Feld am See

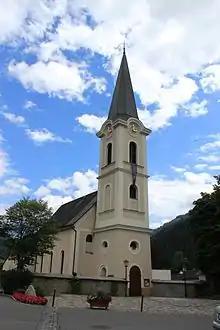
Protestant church

The hidden "Gegend" was not populated until the High Middle Ages, when about 1300 its sunny northern side was stubbed and the name of the valley was first mentioned in a 1308 deed. While large estates were held by the Carinthian Counts of Ortenburg, the village called "Rauth" (from , root out) was the most important settlement in the whole area for a long time.